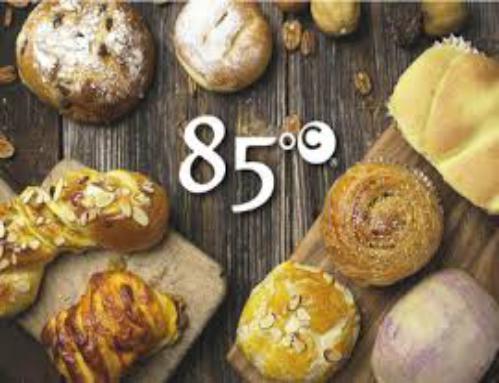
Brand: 85C Bakery Cafe
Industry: Food